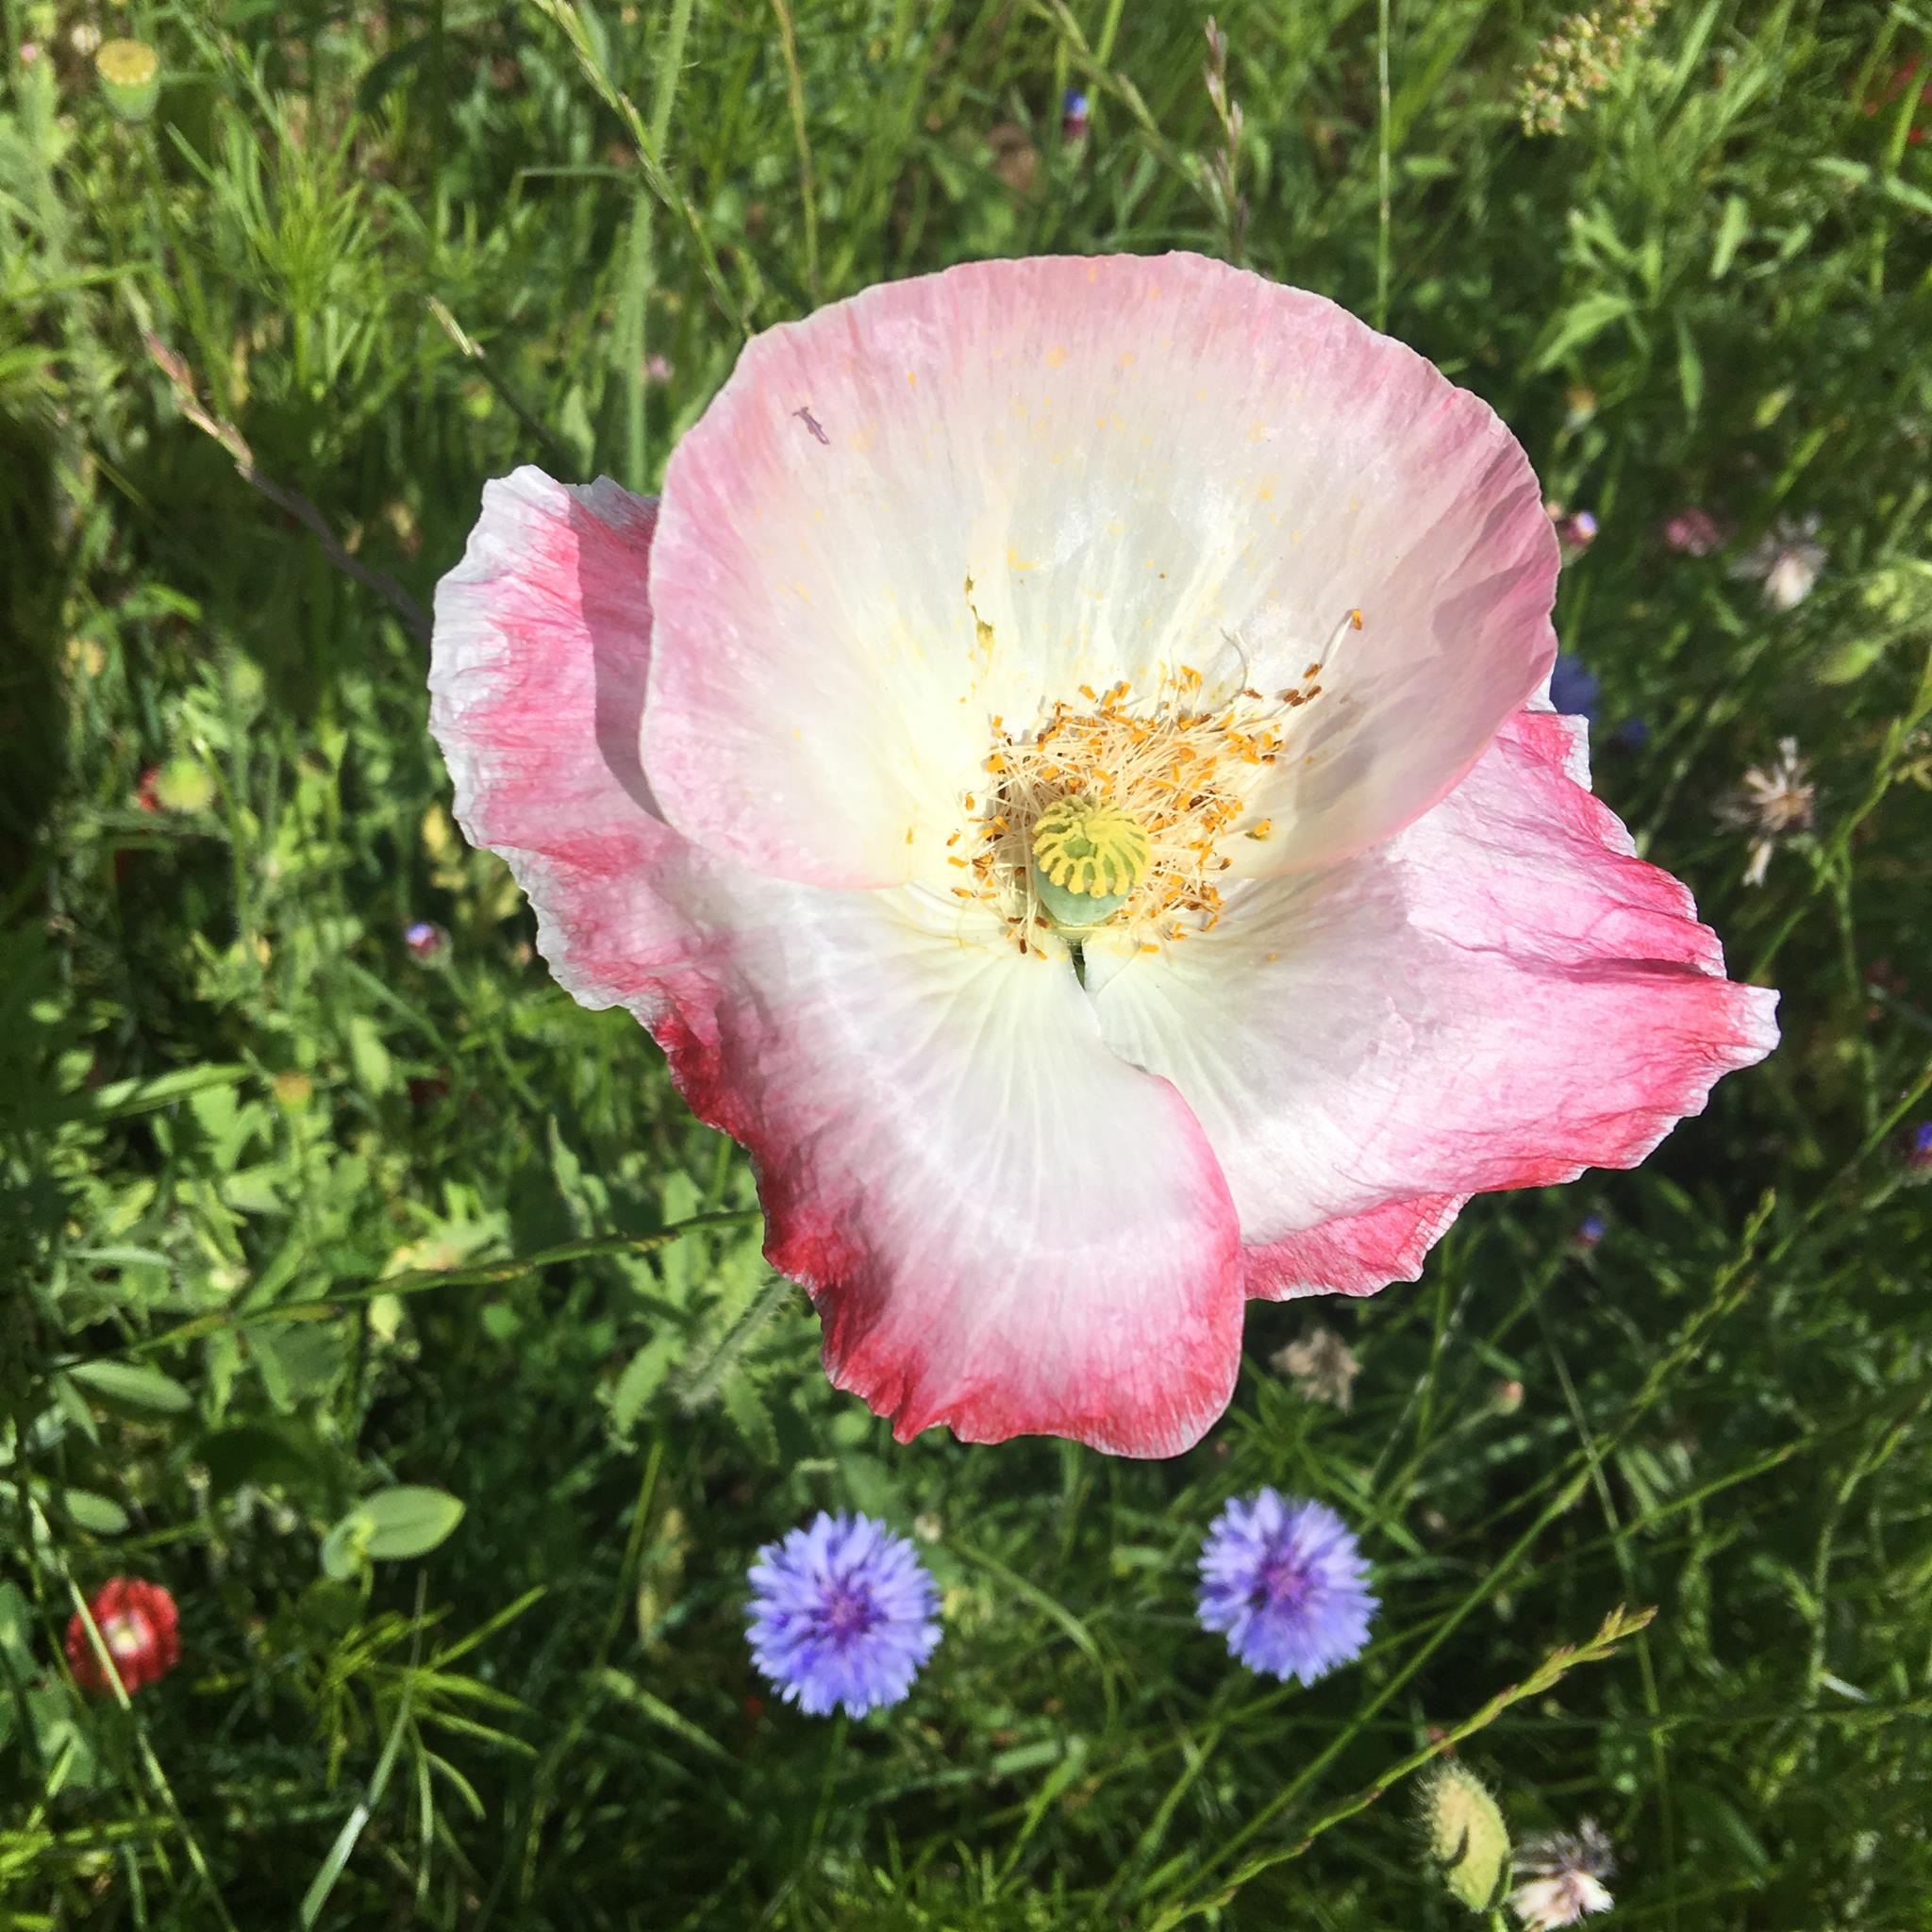
nature, plant, meadow, flower, petal, floral, botany, flora, wildflower, poppy, flowering plant, land plant, garden cosmos, poppy family